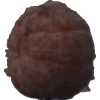
Label: orange_peeled